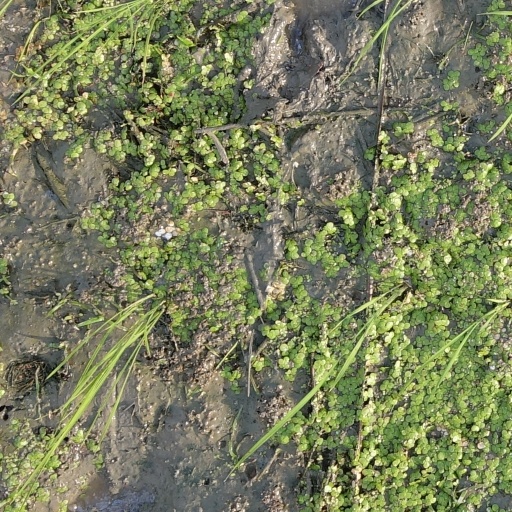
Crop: rice